Stranski Vrh

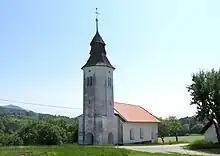
Saint Lawrence's Church

The local church is dedicated to Saint Lawrence and belongs to the Parish of Šentjurij–Podkum. It was built in the 18th century.